Borrowing base

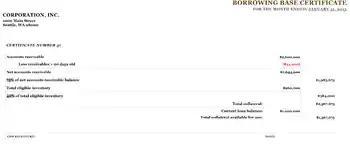
An example of a borrowing base certificate used in asset-based lending

Borrowing base certificate is the official accounting document prepared by the borrower that certifies the size of the borrowing base of an organization with the previously agreed advance rates. Borrowing base certificate includes a summary calculation sheet. In its paper form, a borrowing base certificate is signed by the authorized representative of the organization, typically by the organization's CFO, as errors in the calculation of borrowing base can result in various penalties (loan interest rate increase, demand of early loan repayment, etc.)